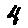
Label: 4